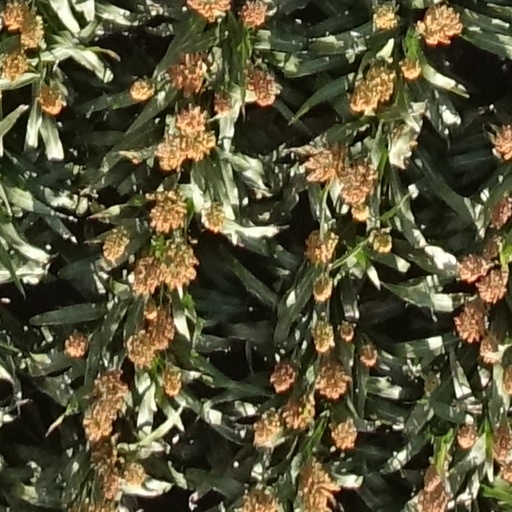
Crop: sorghum